Eddie "Rochester" Anderson

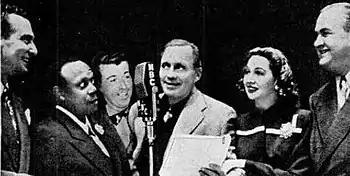
Anderson with Jack Benny radio show cast, 1946

Although Anderson was born and raised in the Oakland area, he came to the Los Angeles black community in the 1930s in search of film work. The people of the Central Avenue area would hold mock elections to name the "Mayor of Central Avenue," who had the right and the duty to advocate for the black community. In May 1940, Anderson launched a campaign for the post. From his headquarters at the Dunbar Hotel, Anderson conducted his campaign based mainly on real issues, such as advocacy for black military aviators. He took flying lessons and lectured with a Tuskegee Institute representative about the subject. Anderson won the election.